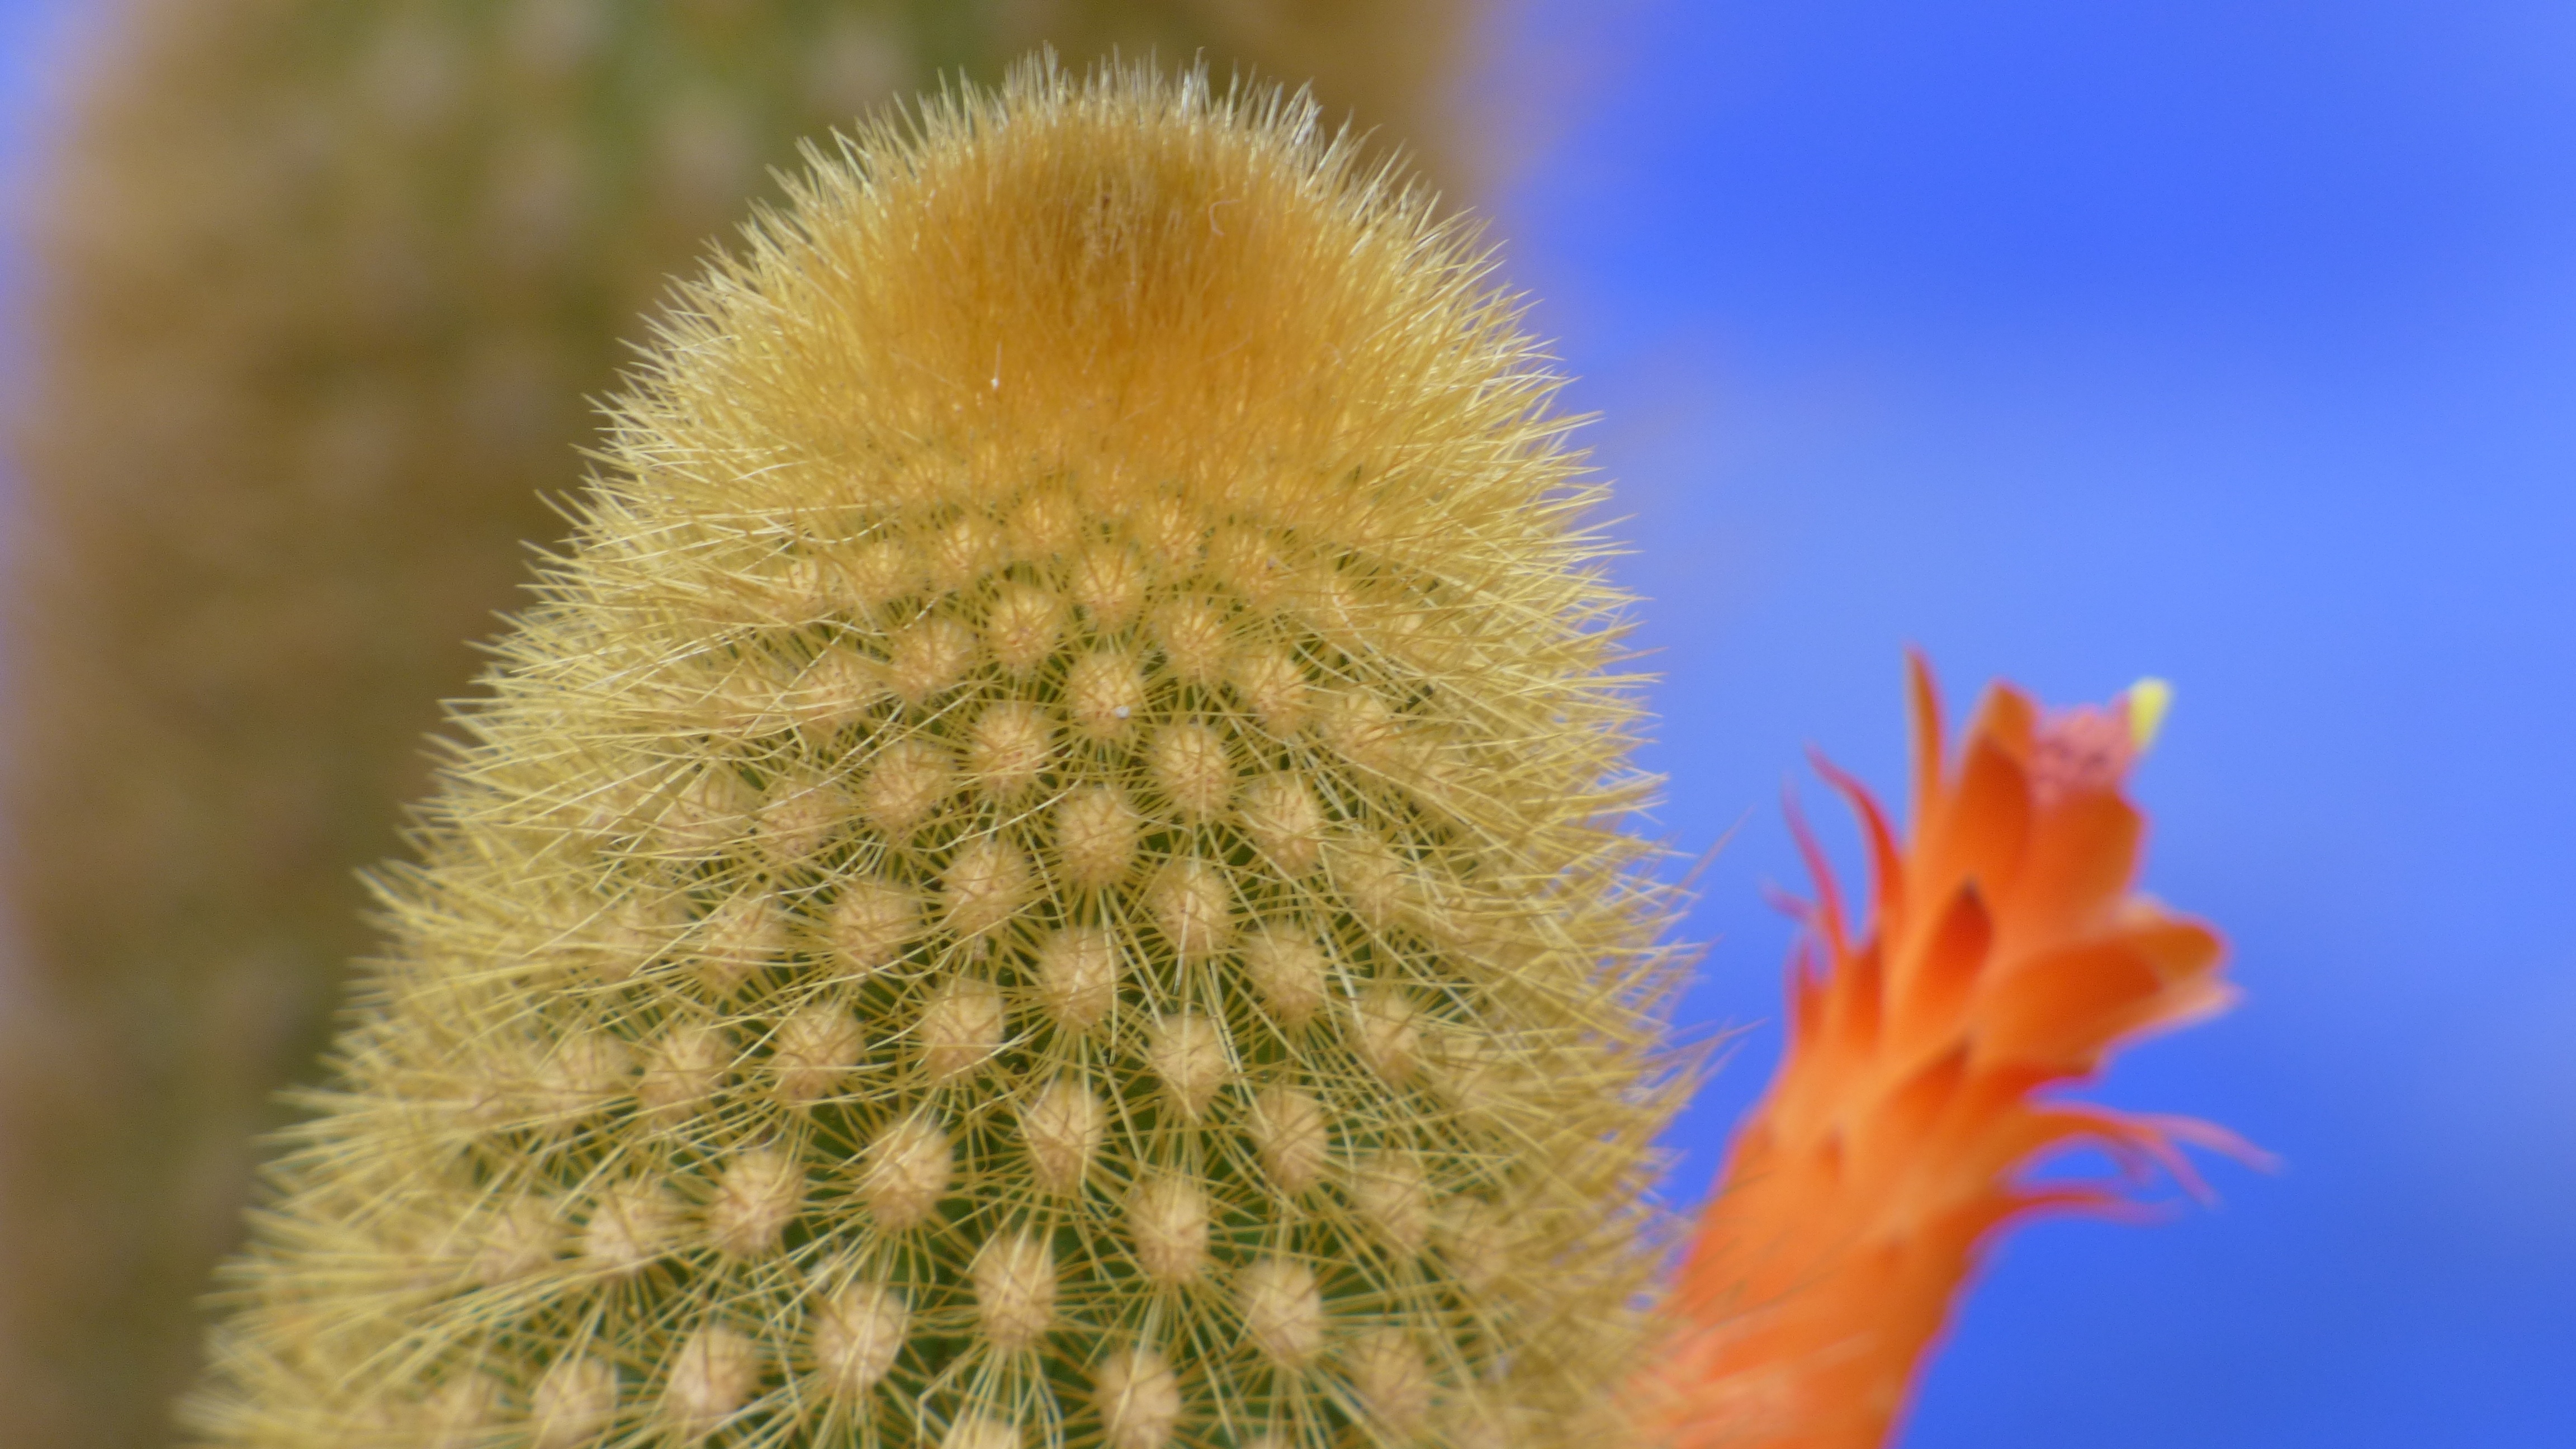
landscape, cactus, plant, flower, botany, flora, close up, macro photography, flowering plant, grass family, plant stem, land plant, thorns spines and prickles